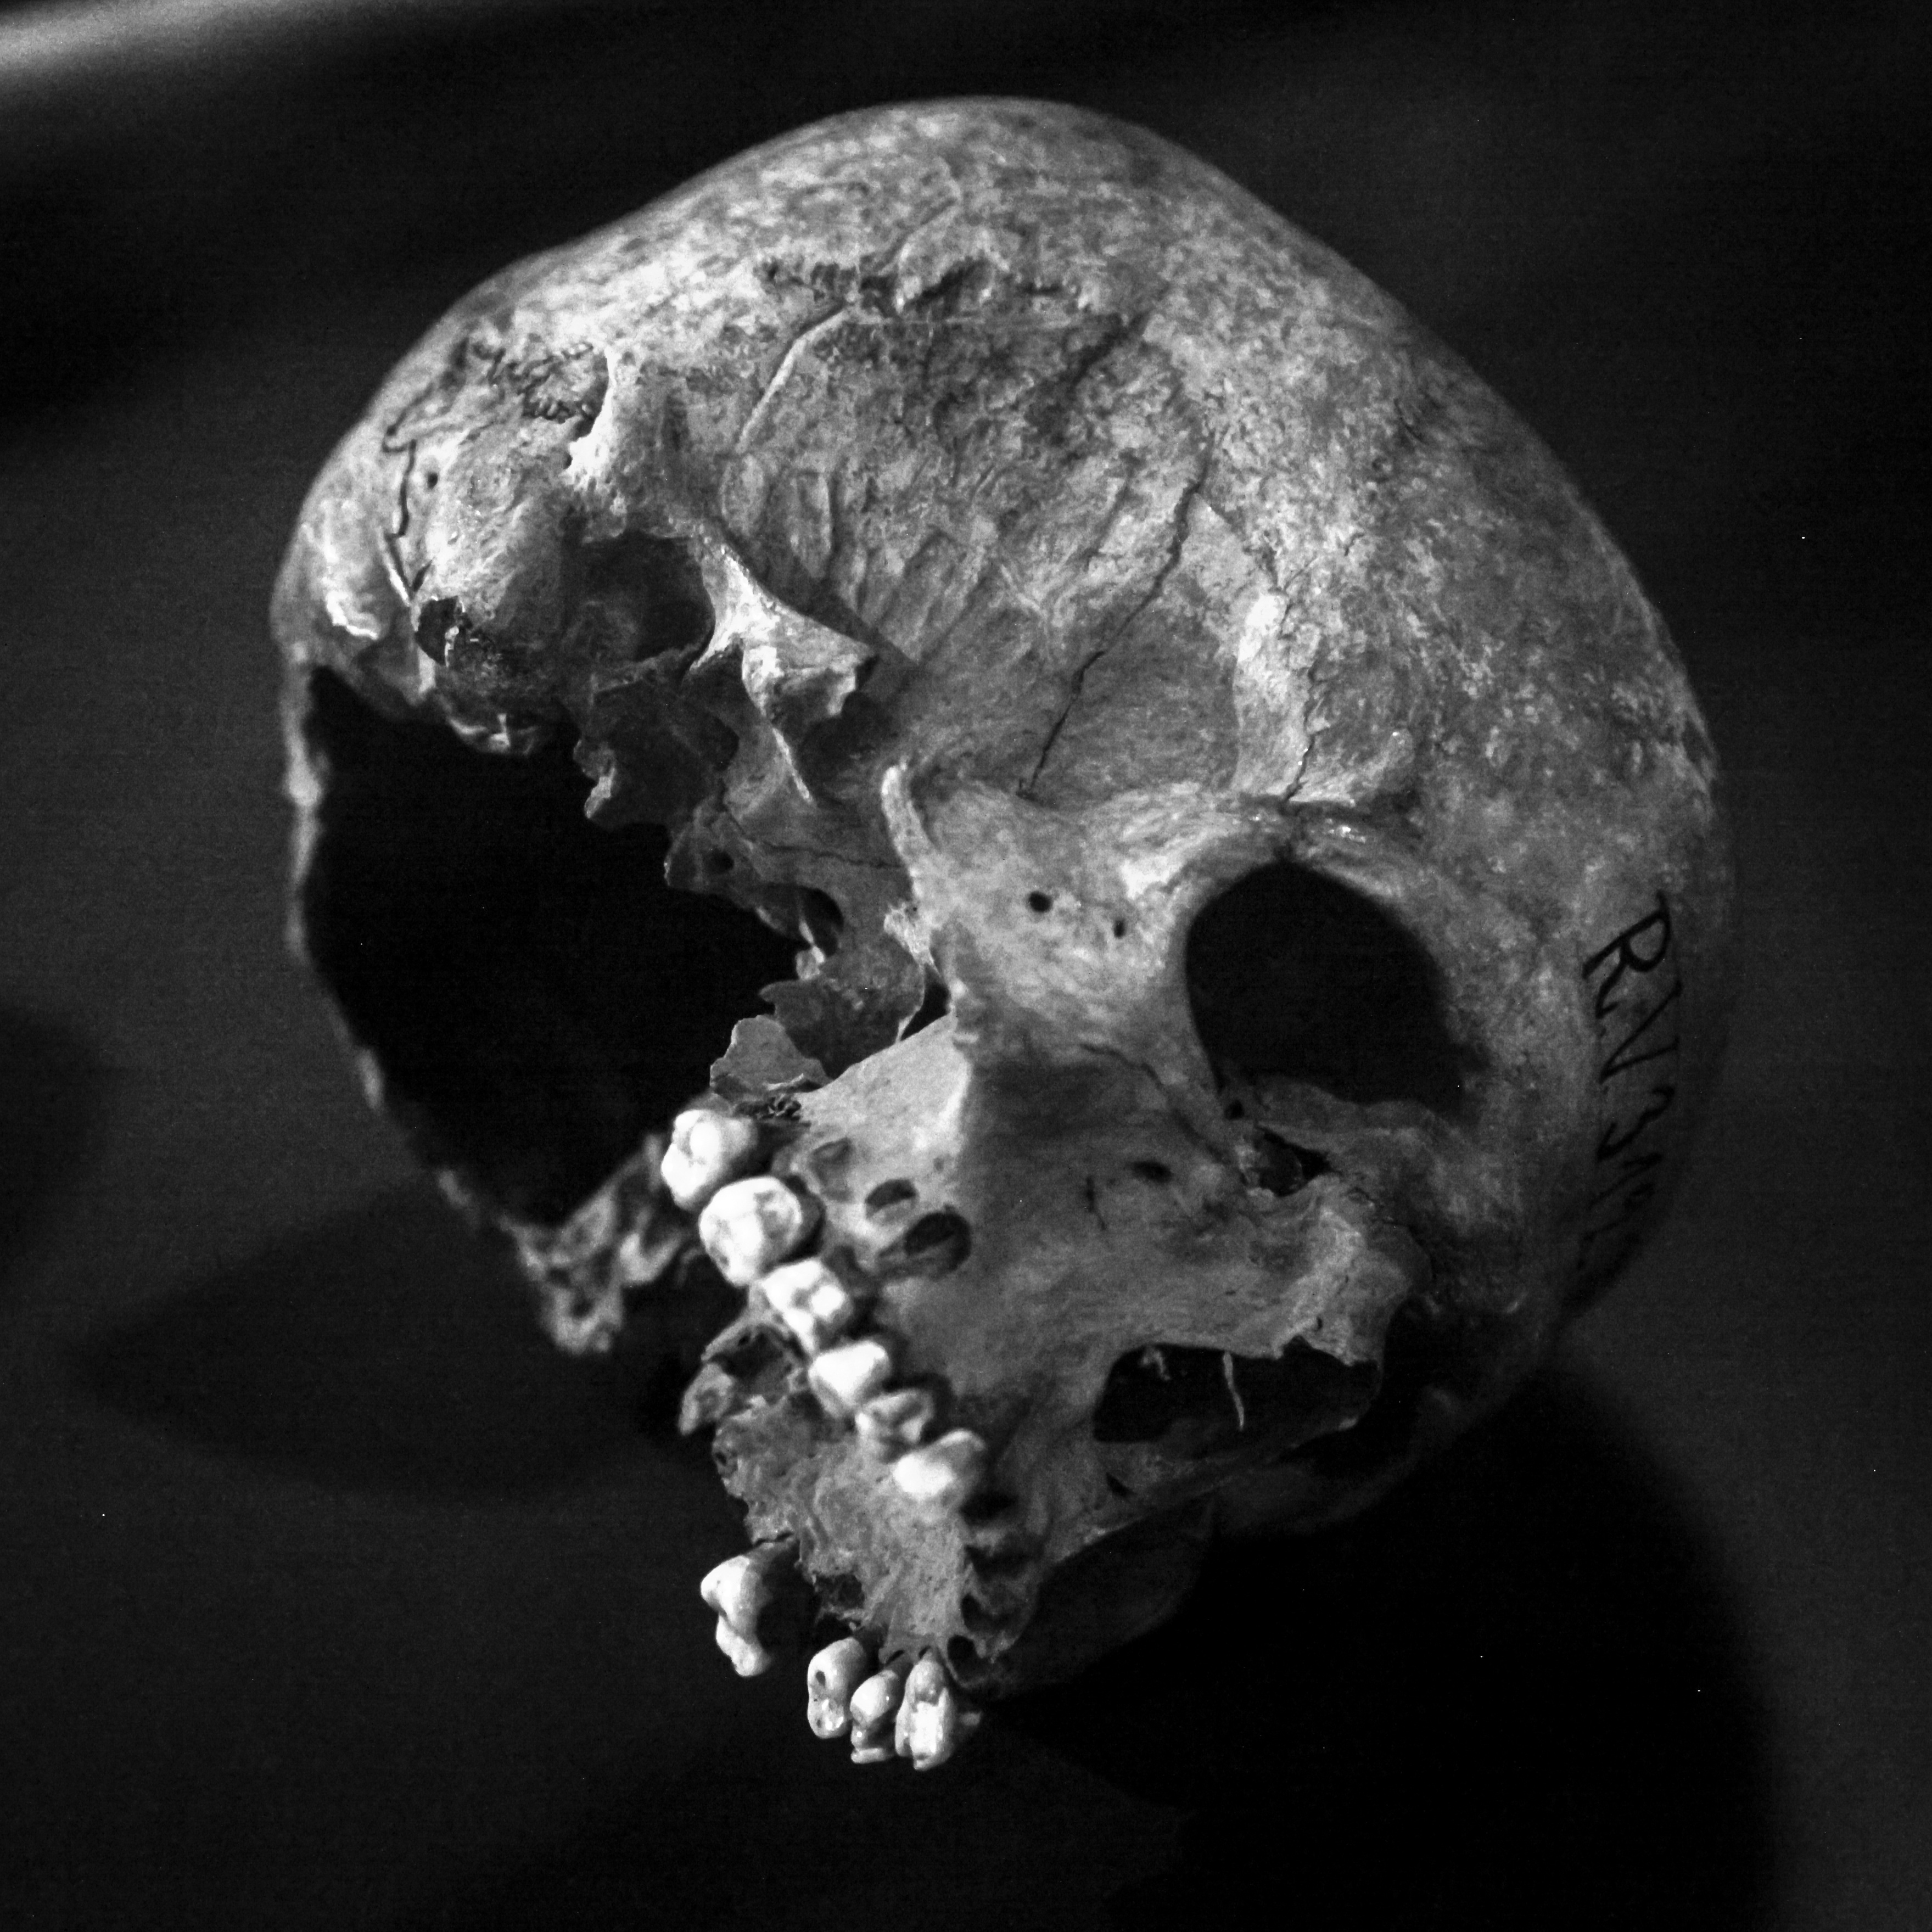
man, black and white, vintage, antique, retro, old, spooky, profile, dark, mystic, symbol, halloween, ancient, human, dirty, grunge, black, monochrome, skull, gothic, bone, cracked, face, scary, fear, head, creepy, history, magic, organ, horror, side, haunted, damaged, nightmare, witch, evil, occult, sorcery, fright, frighten, witchcraft, jaw, monochrome photography, human skull, alchemist, diabolic